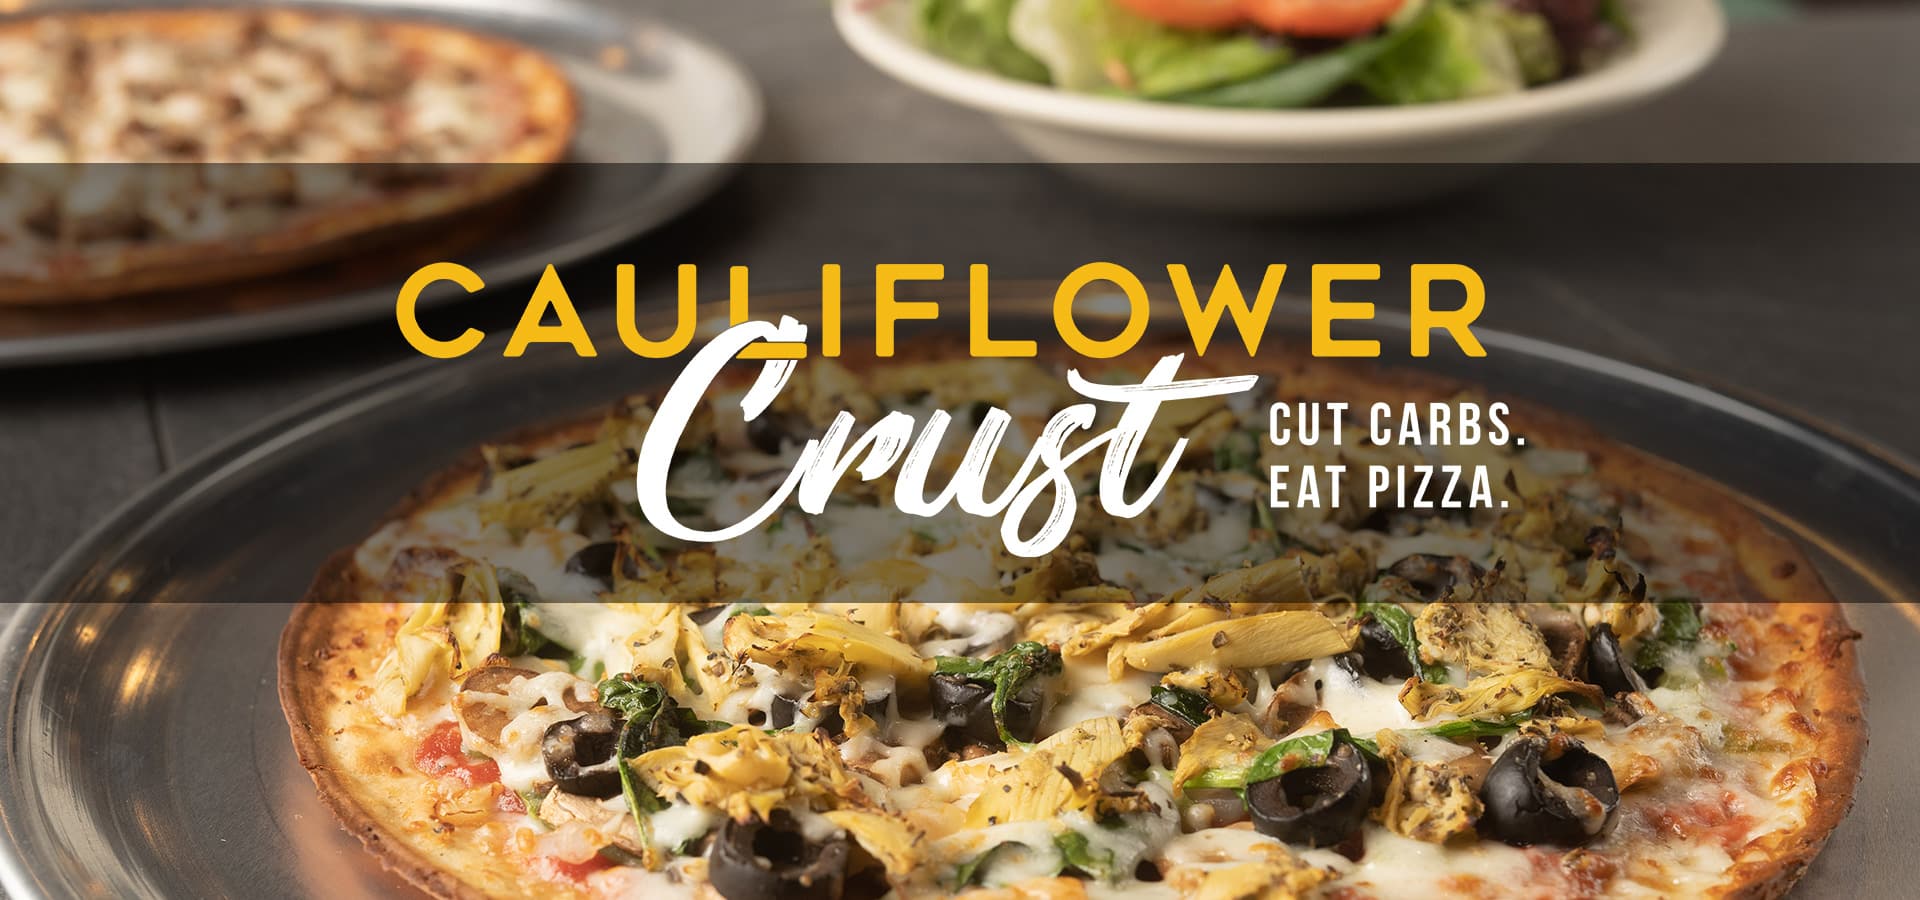
Dish: pizza